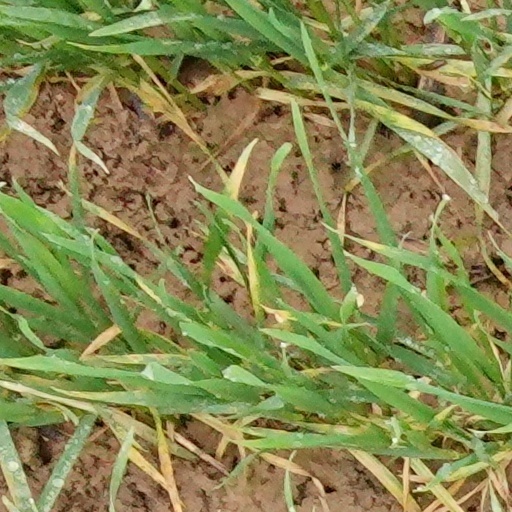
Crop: wheat